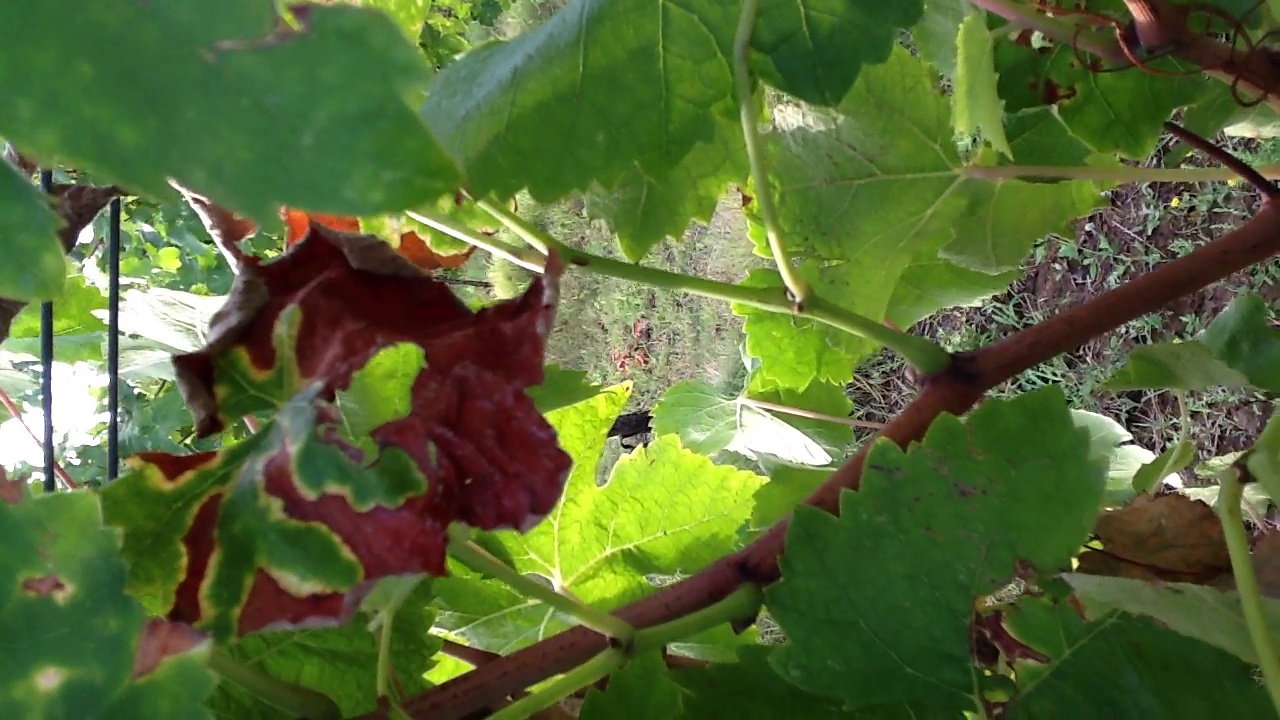
Label: esca